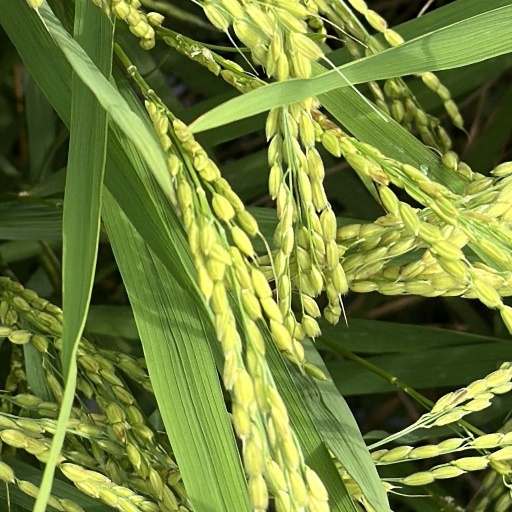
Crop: rice